Cinépolis

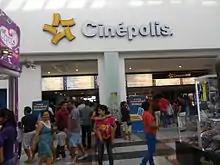
A Cinépolis VIP theater at Plaza Las Américas in Cancún

Cinépolis VIP was created in 1999 and is considered one of the pioneers in the development of the Luxury Cinema concept.